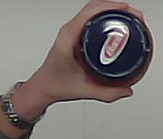
Product: barilla_pomodoro